United States Senate

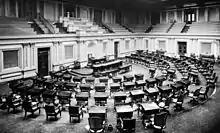
The U.S. Senate chamber, ; two or three spittoons are visible by desks.

Senate approval is required to pass any federal legislation. The Constitution provides several unique functions for the Senate that form its ability to "checks and balances" the powers of other elements of the federal government. These include the requirement that the Senate may advise and must consent to some of the president's government appointments; also the Senate must consent to all treaties with foreign governments; it tries all impeachments, and it elects the vice president in the event no person gets a majority of the electoral votes.